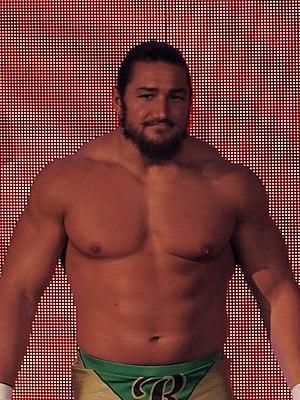
Michael Rallis est un catcheur et manageur américain. Il est sous contrat avec la World Wrestling Entertainment, où il combat à Raw sous le nom de Riddick Moss.